The Amazing Race Australia 3

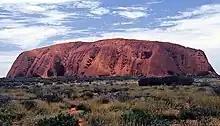
The Starting Line for "The Amazing Race Australia v New Zealand" took place near Uluru (also known as Ayers Rock) in Uluṟu-Kata Tjuṯa National Park.

On 14 August 2012, Seven Network announced it was looking for contestants for a third series of "The Amazing Race Australia". Despite calling for contestant applications, the show was absent in the Seven Network's 2013 upfronts and was replaced by an unsuccessful revival of the Australian version of "The Mole".